Professor Kosta Vujic's Hat

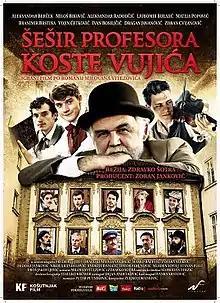
Film poster

Professor Kosta Vujic's Hat is a 2012 Serbian film directed by Zdravko Šotra. The film was based on a novel written by Milovan Vitezović.